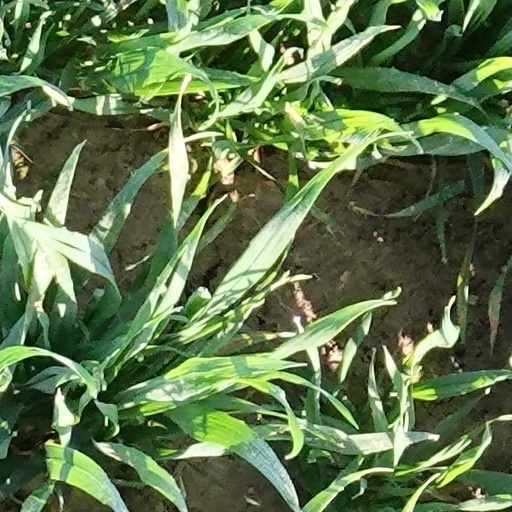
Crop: wheat